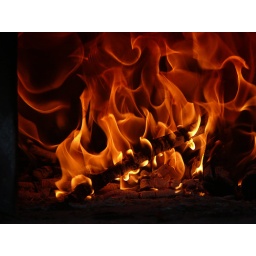
starting the fire in the pizza oven with last year's olive lop. 2.9.2010. Leporino, Italy